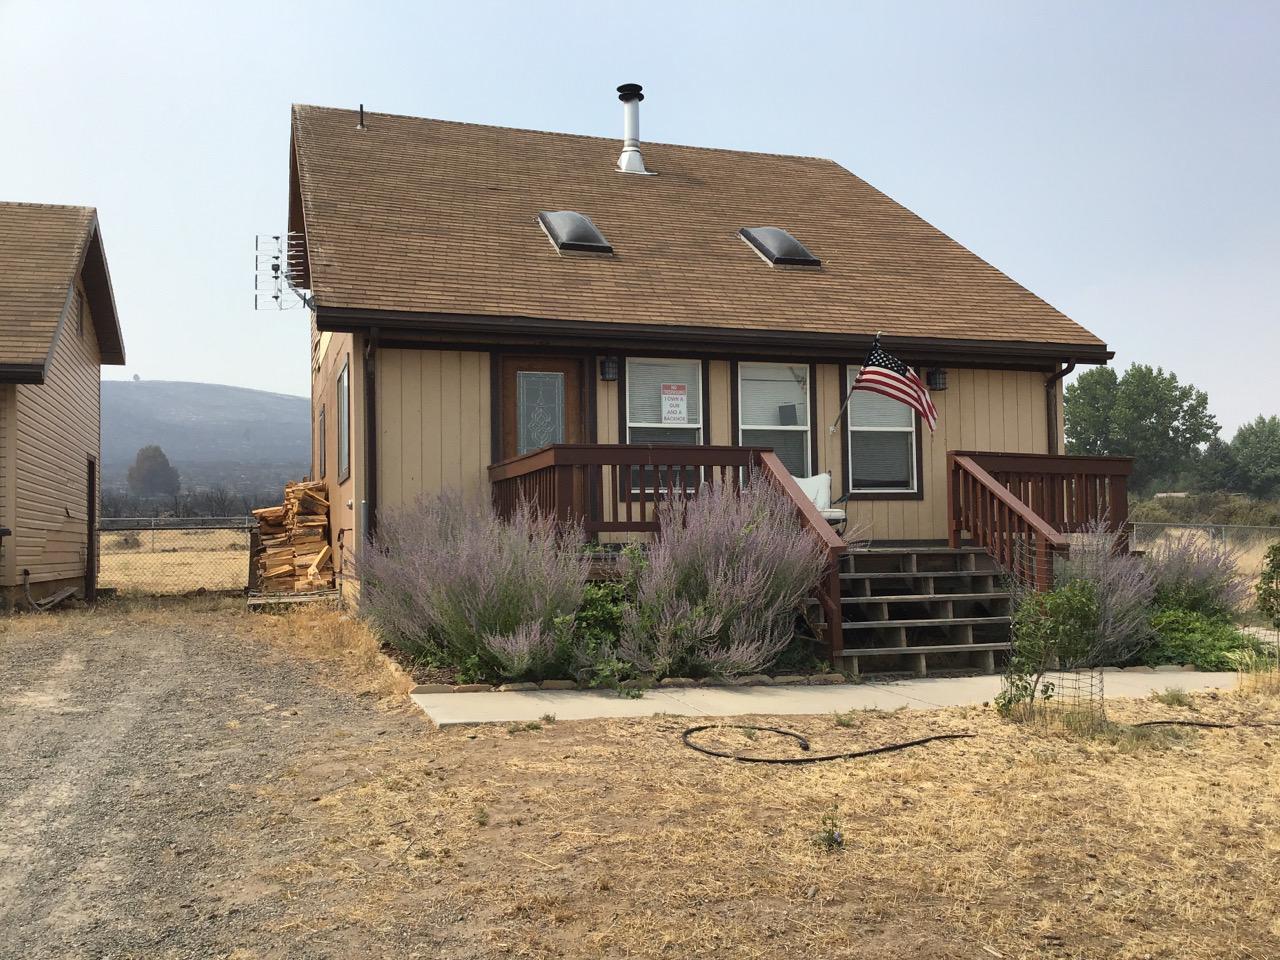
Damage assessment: no_damage